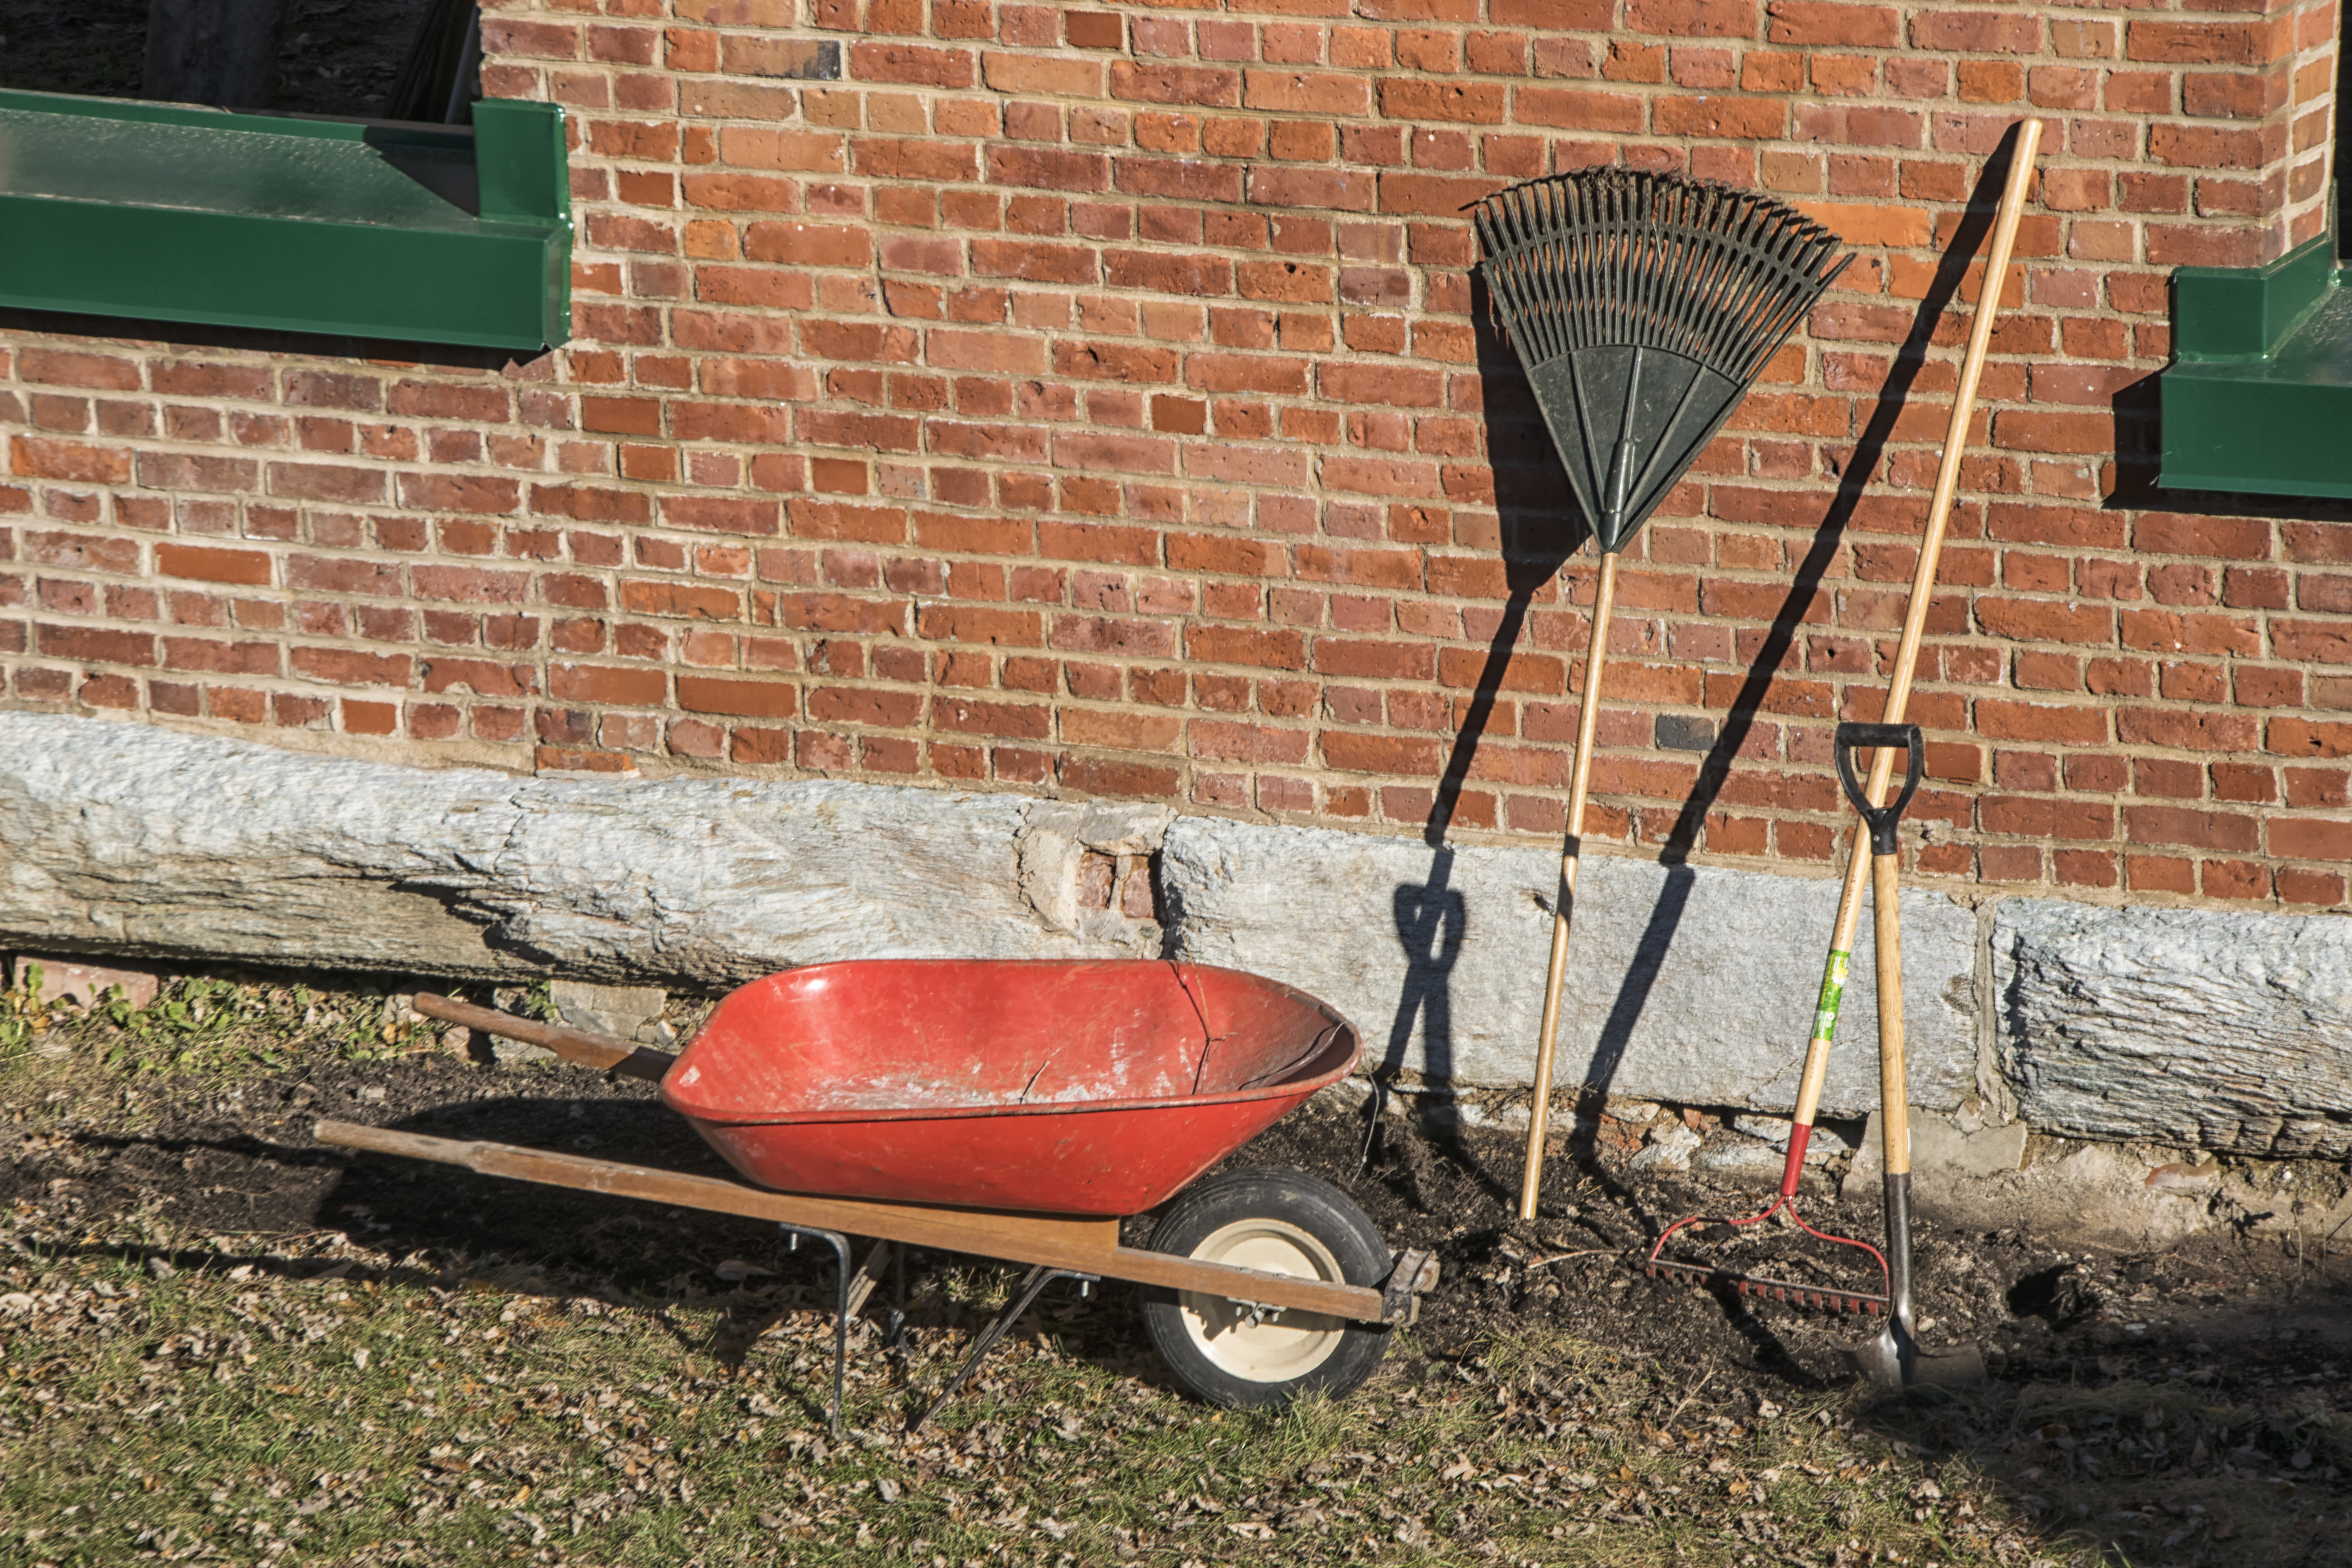
nature, lawn, cart, vehicle, canada, quebec, sherbrooke